Islay

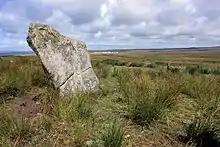
Standing stone at Carragh Bhan, said to mark the grave of Godred Crovan, King of the Isles

By the sixth century AD Islay, along with much of the nearby mainland and adjacent islands, lay within the Gaelic kingdom of Dál Riata with strong links to Ireland. The widely accepted opinion is that Dál Riata was established by Gaelic migrants from Ulster, displacing a native Brythonic culture (such as the Picts), but some scholars claim that the Gaels in this part of Scotland were indigenous to the area. Dál Riata was divided into a small number of regions, each controlled by a particular kin group; according to the "Senchus fer n-Alban" ("The History of the Men of Scotland"), it was the Cenél nÓengusa for Islay and Jura.